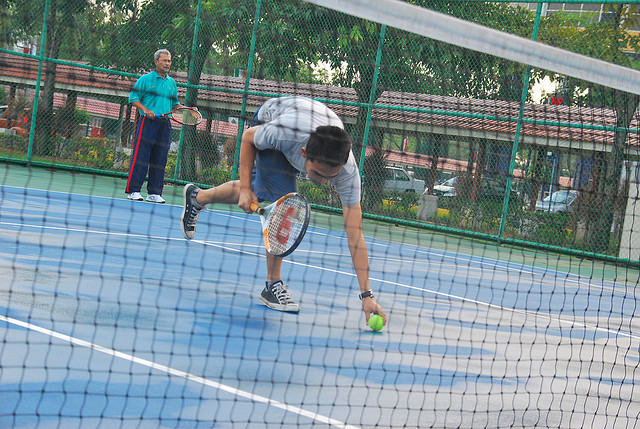
người đàn ông đang cầm vợt tennis nhặt bóng trên sân